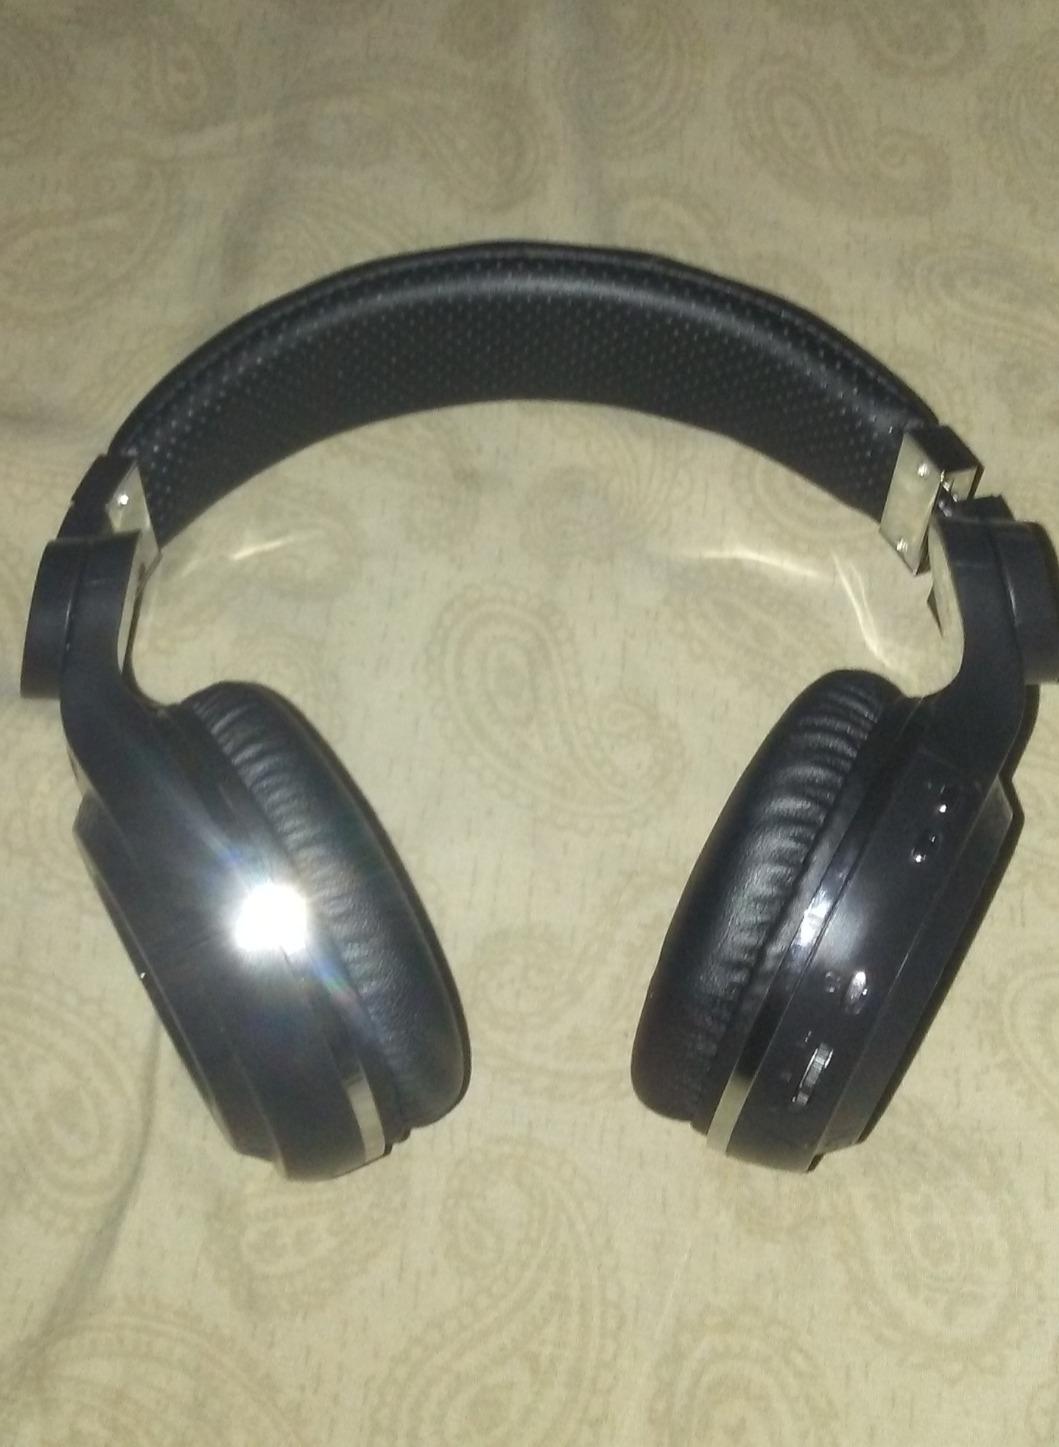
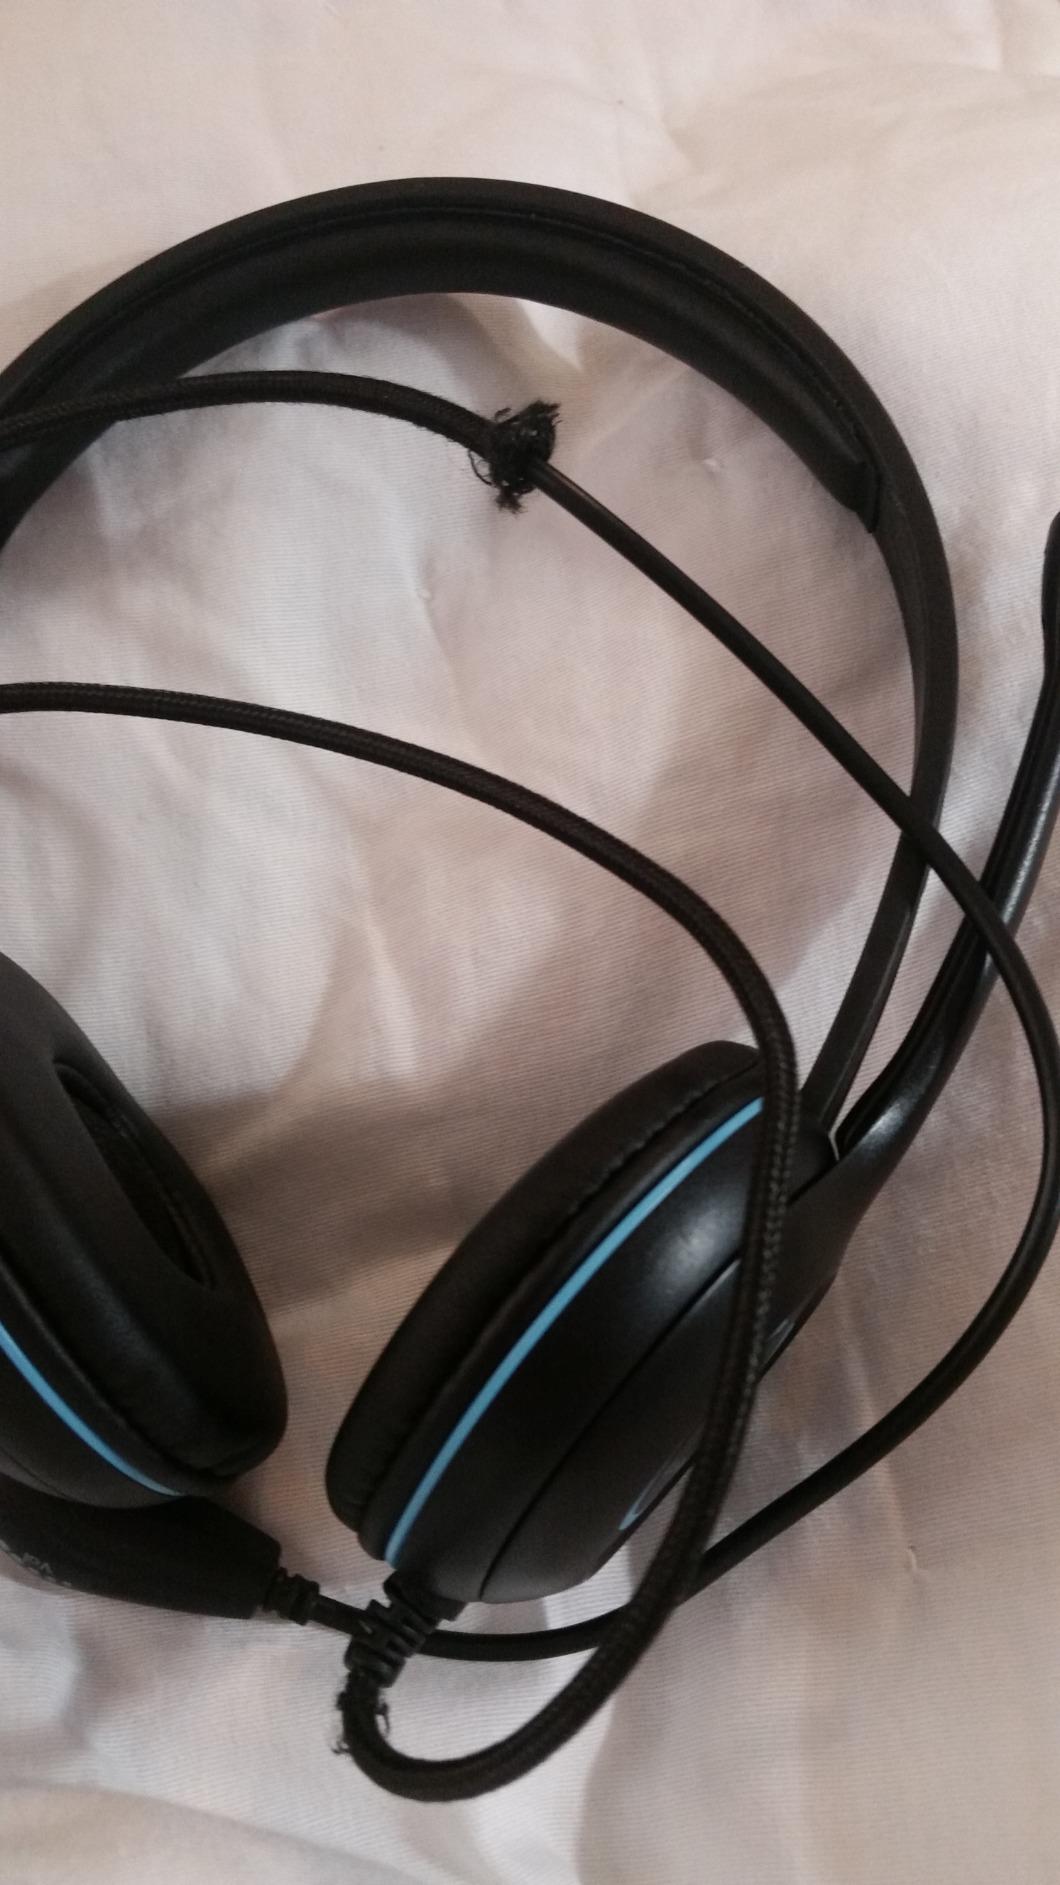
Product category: headphones
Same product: no